Solar power in Wyoming

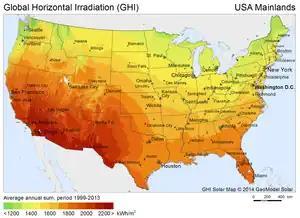
U.S. solar potential

Solar power in Wyoming has the potential to generate 72 million MWh/yr. Wyoming used 12 million MWh in 1999. Net metering is available to all consumers generating up to 25 kW. The state has an installed capacity of 146 MW as of 2022.